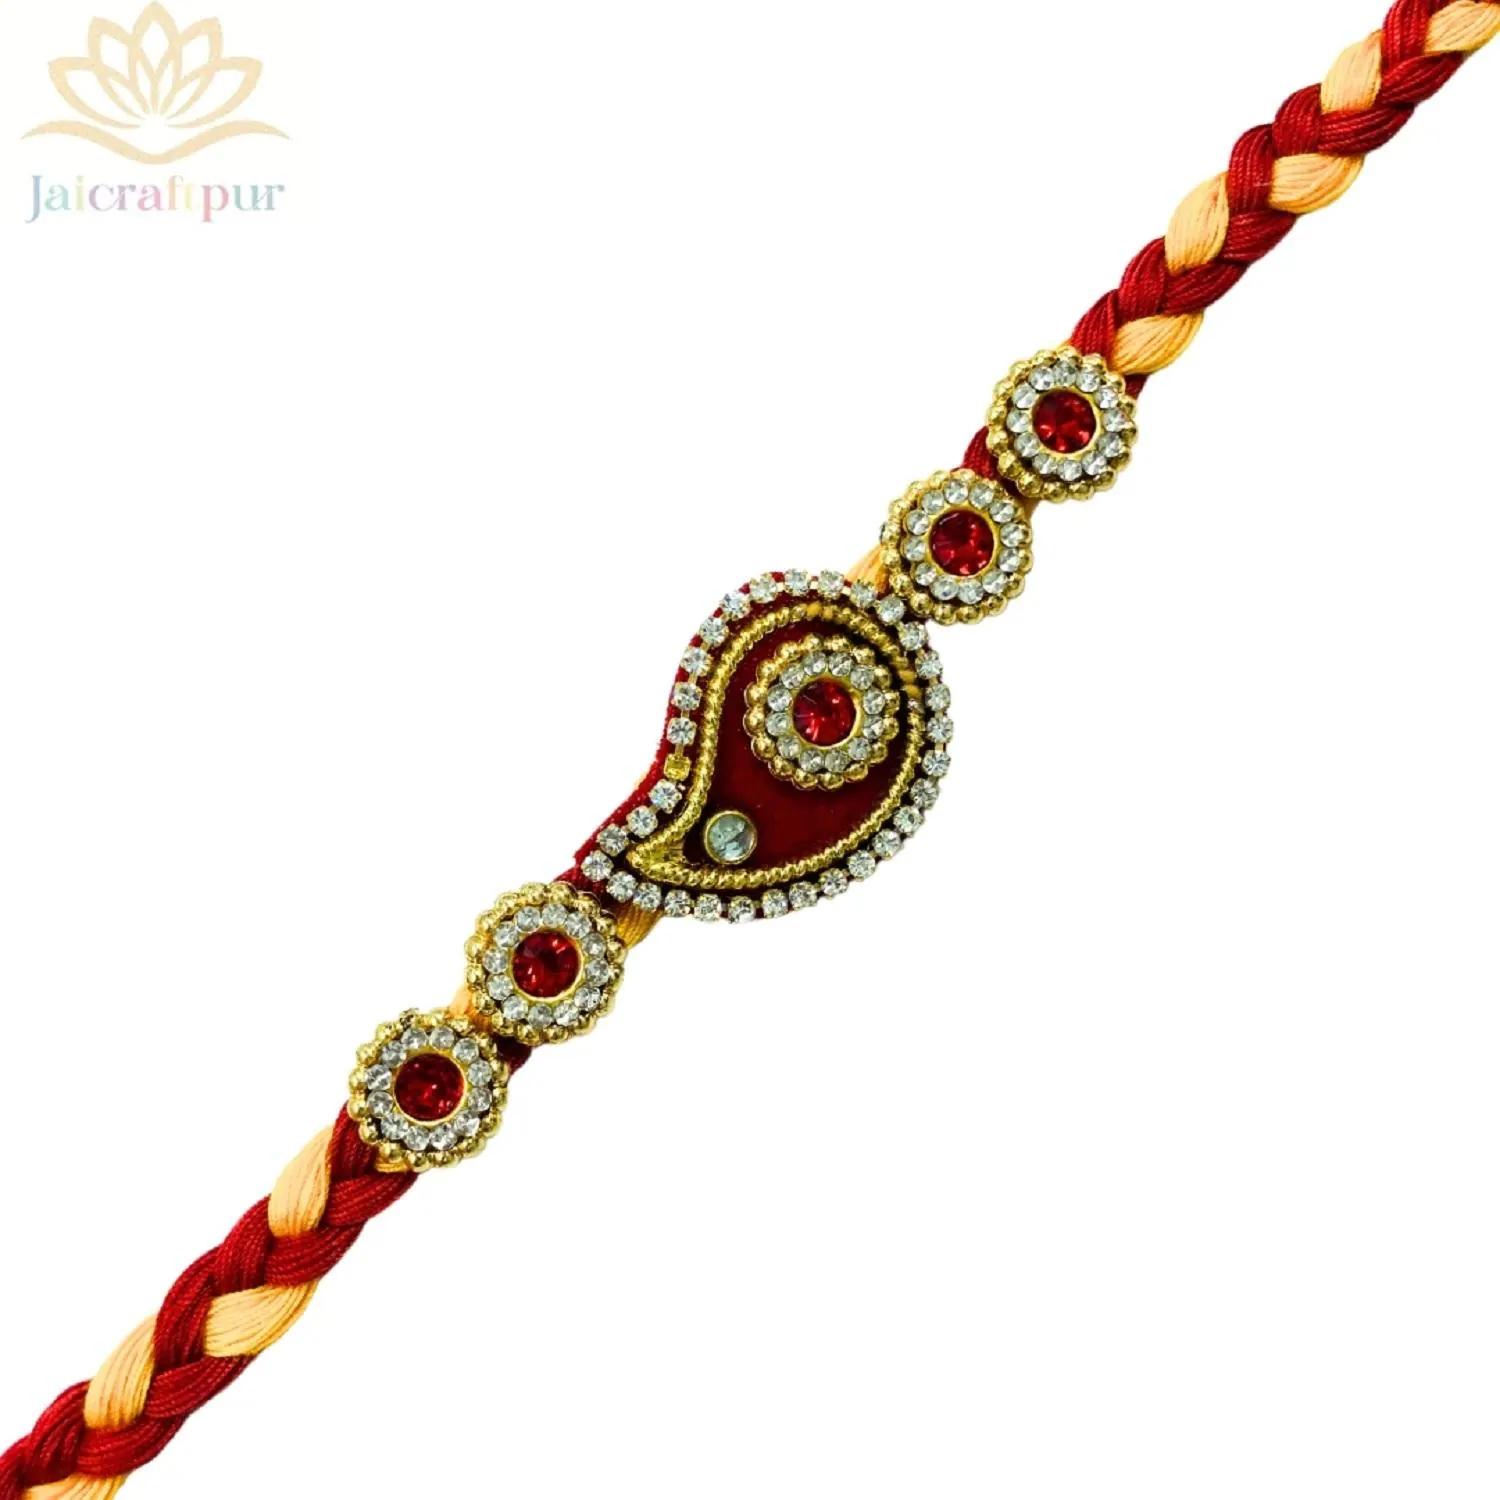
VIBRANCE Traditional Peacock Style Rakhi for Raksha Bandhan.
Type: Rakhis
Brand: VIBRANCE
Price: Rs. 199
 Raksha Bhandan is a celebration of the bond between a brother and sister. We specialize in creating unique rakhi designs for every brother and sister. Our rakhi collection ranges from traditional to modern designs, all of which are handcrafted with love and care. We strive to make each Raksha Bhandan special for our customers by providing the perfect rakhi for their loved ones. With our wide range of designs and styles, you can find the perfect rakhi for your brother or sister. Shop with us today to make your Raksha Bhandan magical.The design of the delivered product or parts of it may vary slightly from what is shown in the image.
Features: Hand crafted pearl and crystal studded rakhi Multicolor Rakhi,Special Multi colour Designer Rakhi for Brother / Bhabhi / Kids,Includes roli chawal and free greeting card,Rakshabandhan Special Card,Comes with Roli Chawal & Best Wishes Greeting Card in best packaging